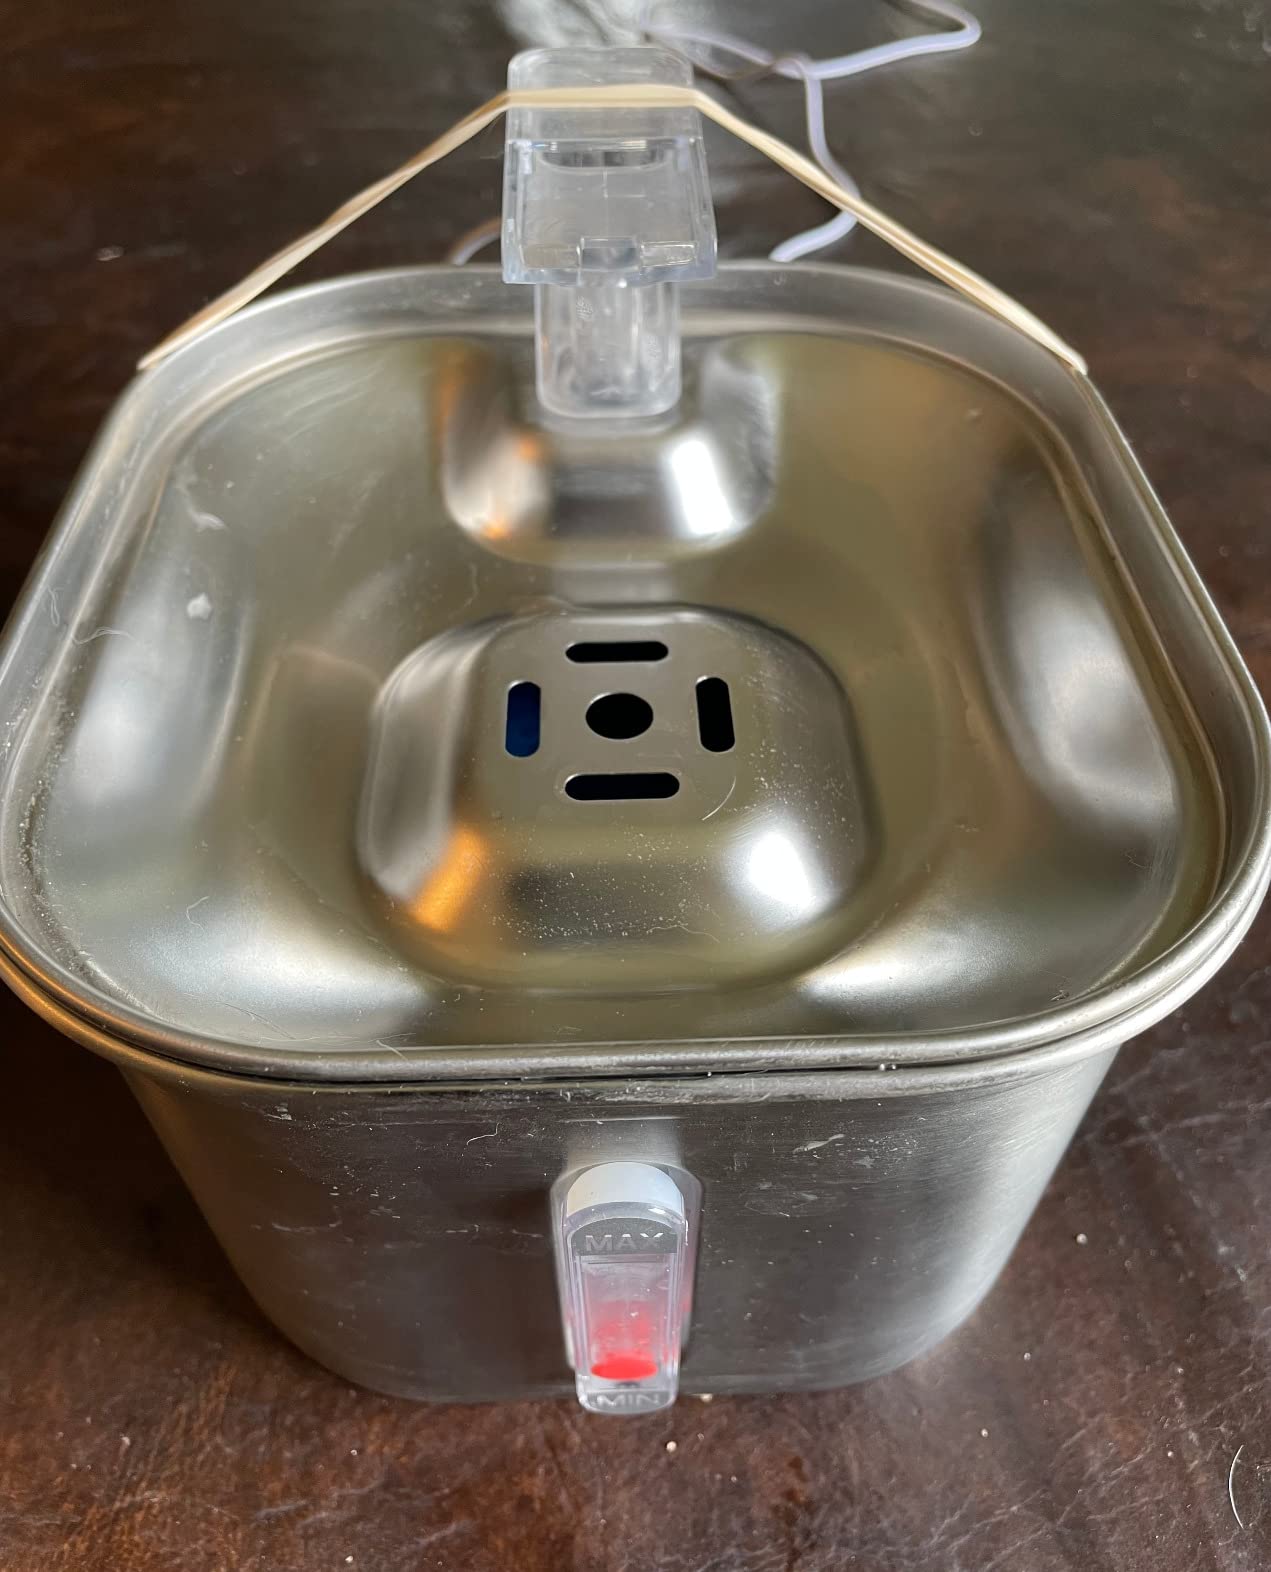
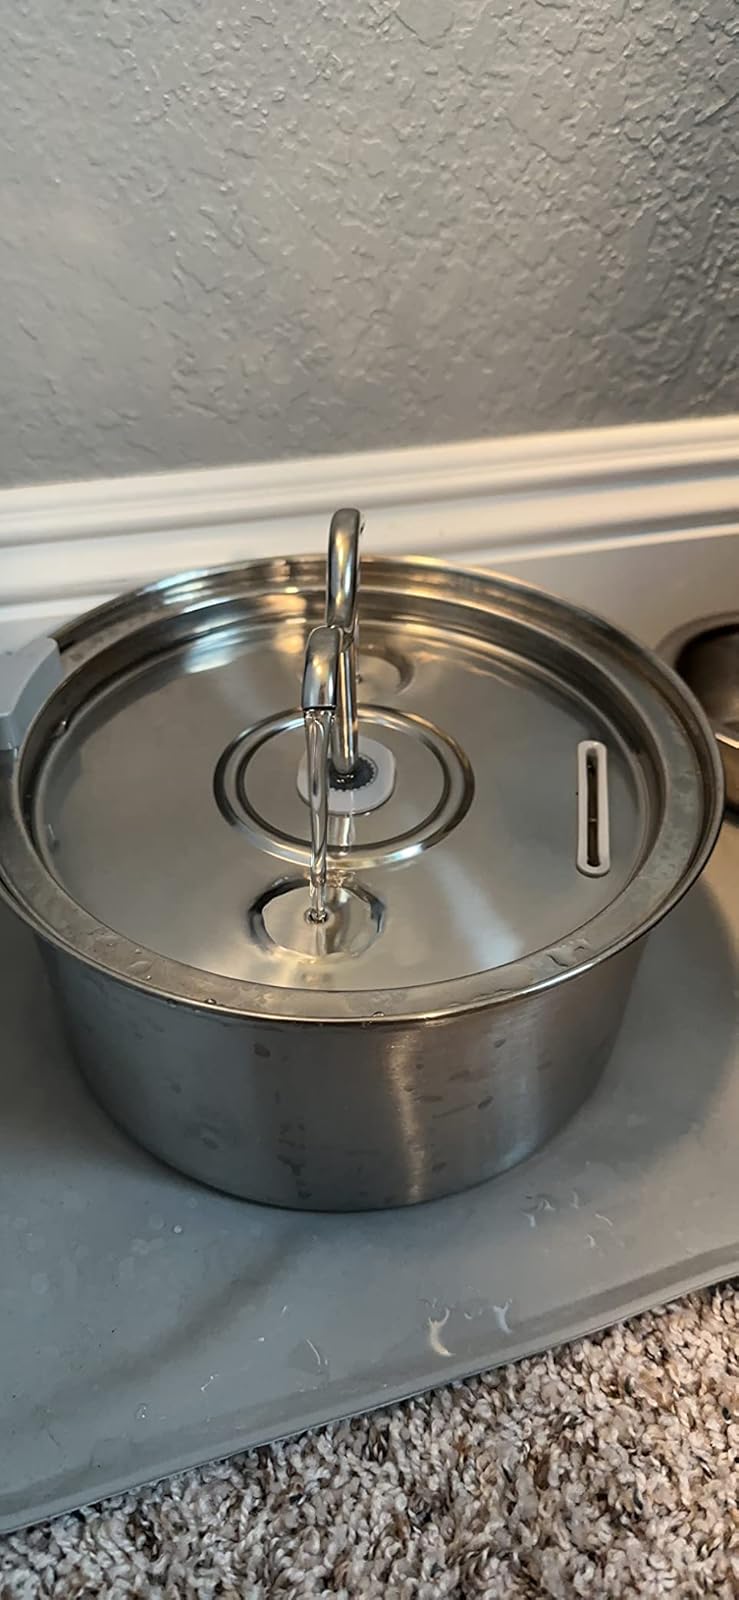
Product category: items_bowl
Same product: no